Photothèque (Luxembourg)

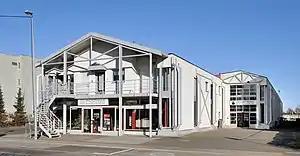
Photothèque de la Ville de Luxembourg in the Cloche d'Or district (2011).

The Photothèque (officially Photothèque de la Ville de Luxembourg) in Luxembourg City in the Grand Duchy of Luxembourg houses several large collections of photographs of the city taken between 1855 and today. Open to the public, it is modelled on the photothèque at the Centre Georges Pompidou in Paris and has adopted the same classification system.